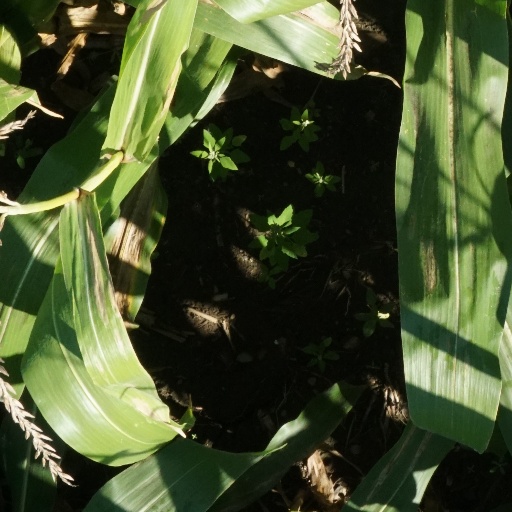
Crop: maize; corn